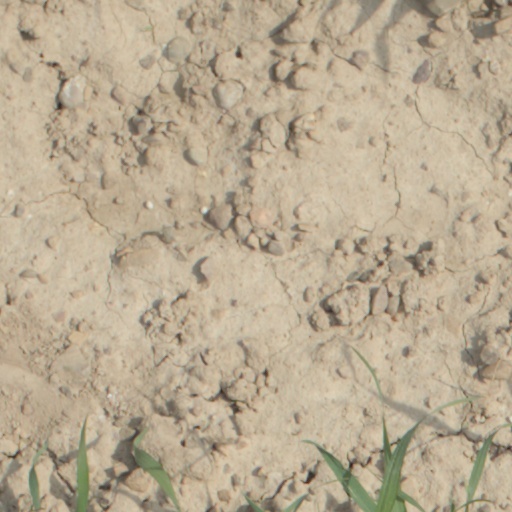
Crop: wheat